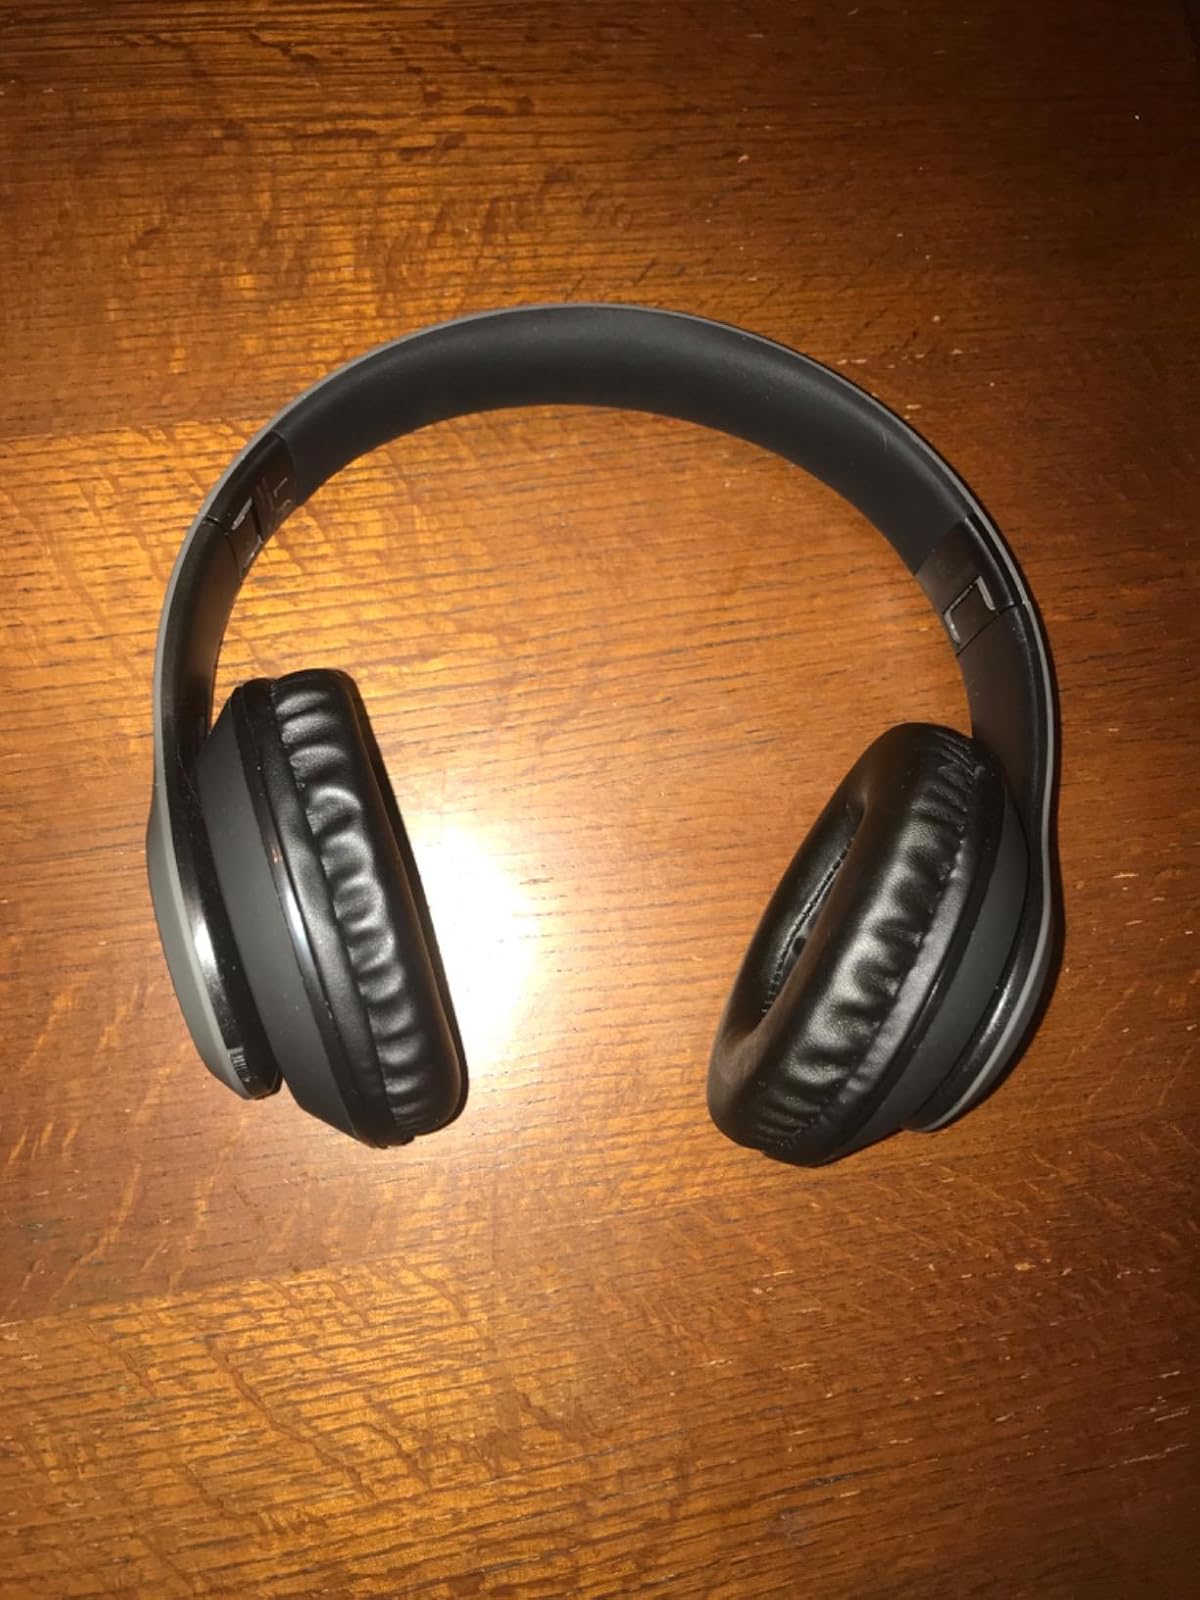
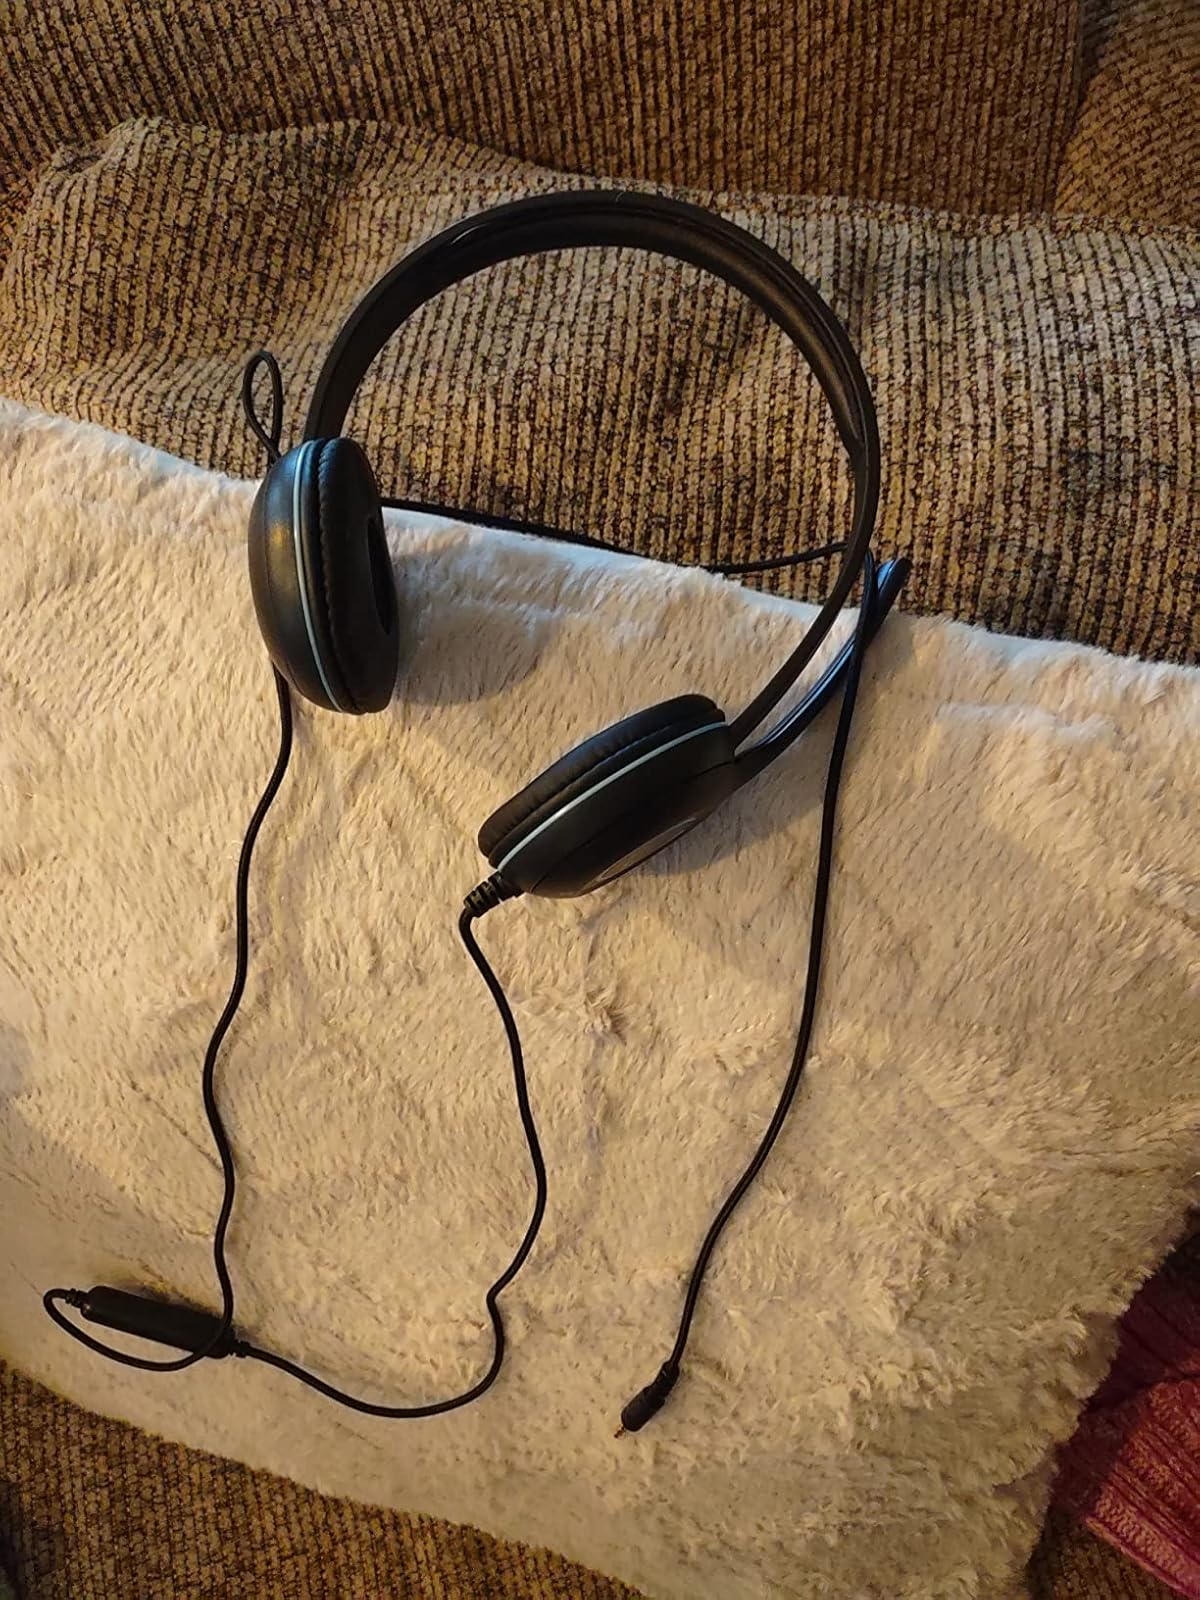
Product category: headphones
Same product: no